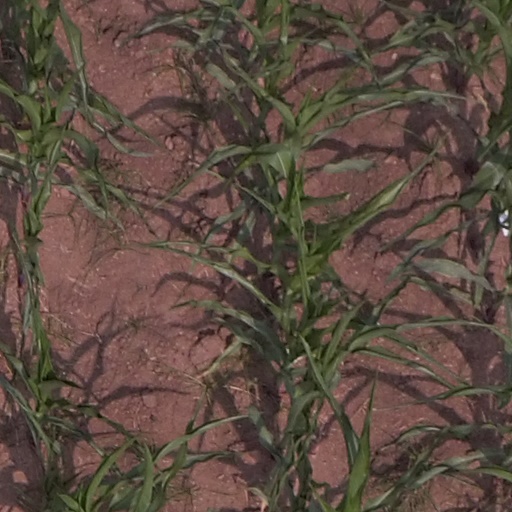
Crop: maize; corn